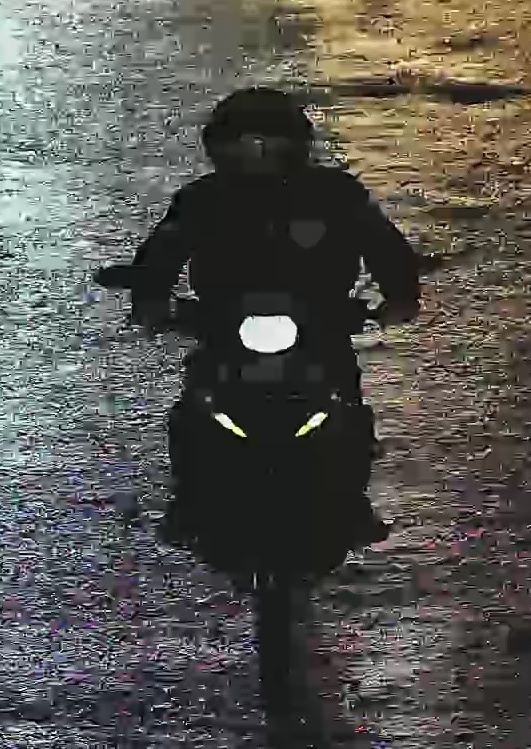
person-with-helmet: 1
person-without-helmet: 0